Chinese Whispers (novella)

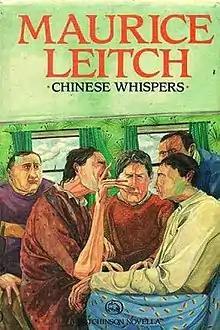
First edition cover

Chinese Whispers is a 1987 novella by Maurice Leitch published as a Hutchinson Novella in Australia and the United Kingdom and as part of the Harper Short Novel Series in the United States. "Chinese Whispers" was filmed as a BBC Two television drama for the "ScreenPlay" series in 1989, directed by Stuart Burge, with a screenplay by Maurice Leitch and featuring Niall Buggy in the leading role of Kenny.